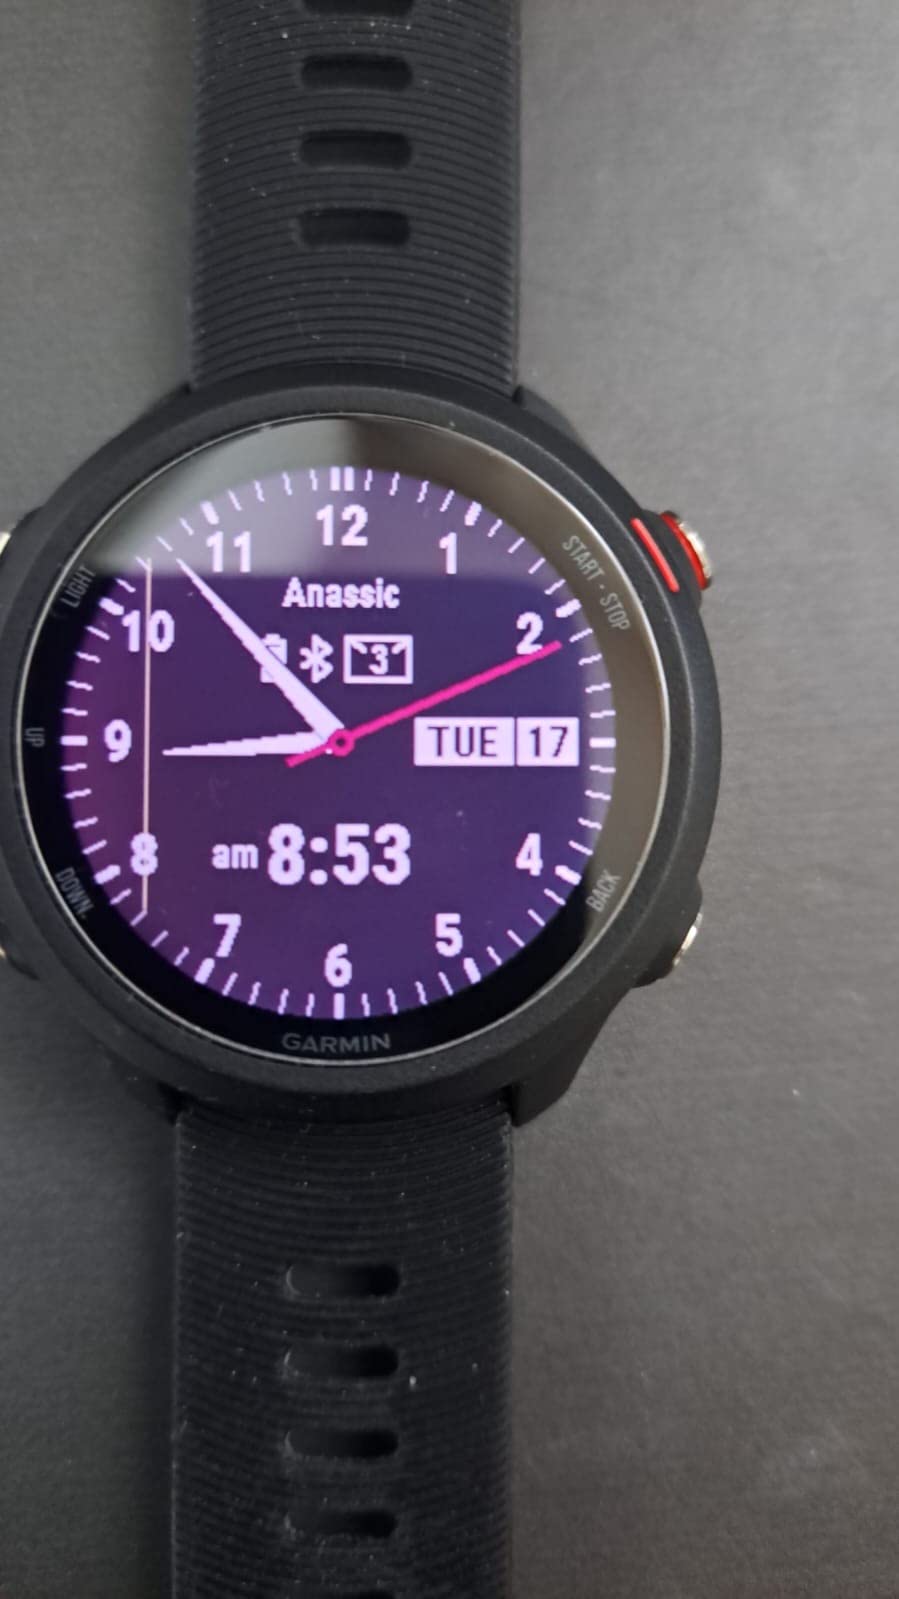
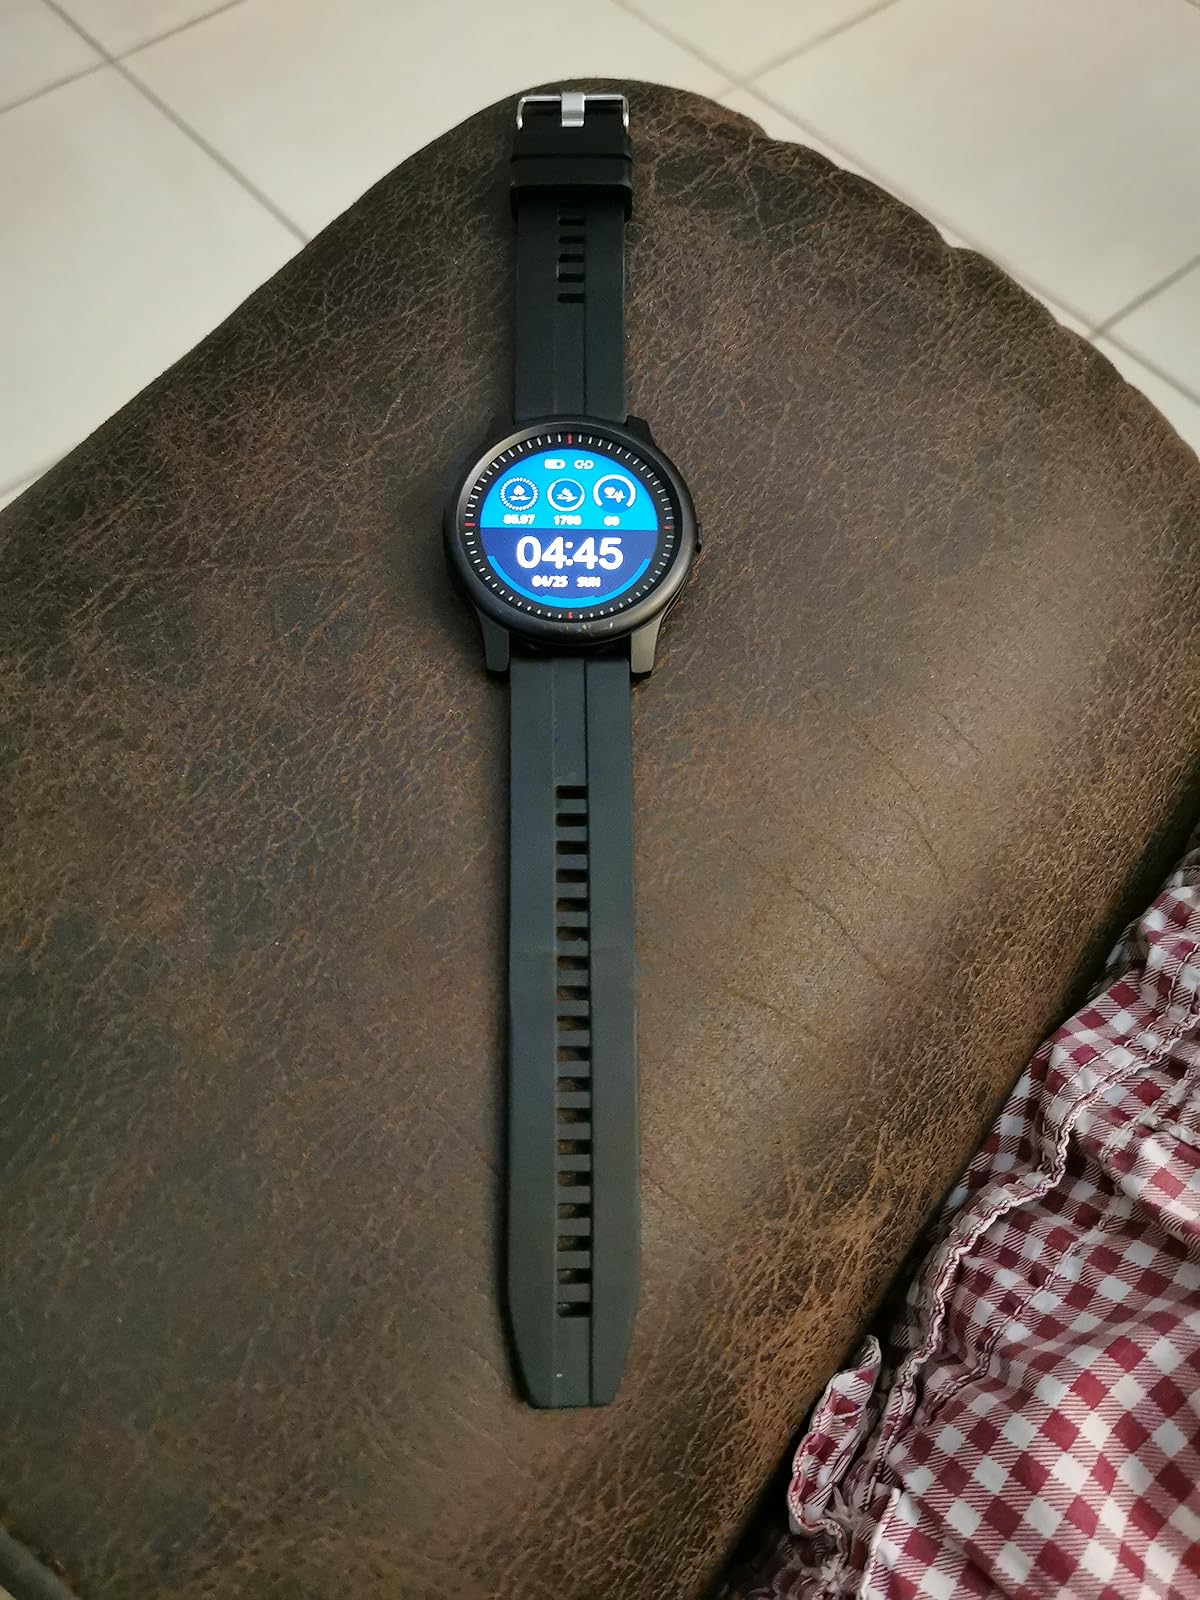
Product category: smartwatch
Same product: no